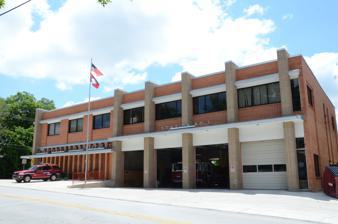
Building: Fayetteville Fire Department Fire Station 1
Country: United States of America
Year built: 1963
United States historic place Fayetteville Fire Department Fire Station #1 U.S. National Register of Historic Places Location in Arkansas Show map of Arkansas Location in United States Show map of the United States Location 303 W. Center St., Fayetteville, Arkansas Coordinates 36°3′45″N 94°9′48″W / 36.06250°N 94.16333°W / 36.06250; -94.16333 Area less than one acre Built 1963 ( 1963 ) Architect T. Ewing Shelton NRHP reference No. 15000289 Added to NRHP June 2, 2015 The Fayetteville Central Fire Station is a historic fire station at 303 West Center Street in Fayetteville, Arkansas .  It is a two-story masonry structure, built out of brick in 1963 to a design by local architect T. Ewing Shelton.  Its front facade is divided into seven sections by protruding brick piers of contrasting color, the outermost bays being very narrow.  The right four main bays are occupied by equipment bays on the ground floor, and the bay to their left is large, with further subdivision into three on the second floor and fifteen narrow bays on the first.  The station is significant as a high-quality local example of Mid-Century Modern design, and for its exemplification of the community's growth in the mid-20th century. The building was listed on the National Register of Historic Places in 2015. See also Fayetteville Fire Department Fire Station 3 National Register of Historic Places listings in Washington County, Arkansas References